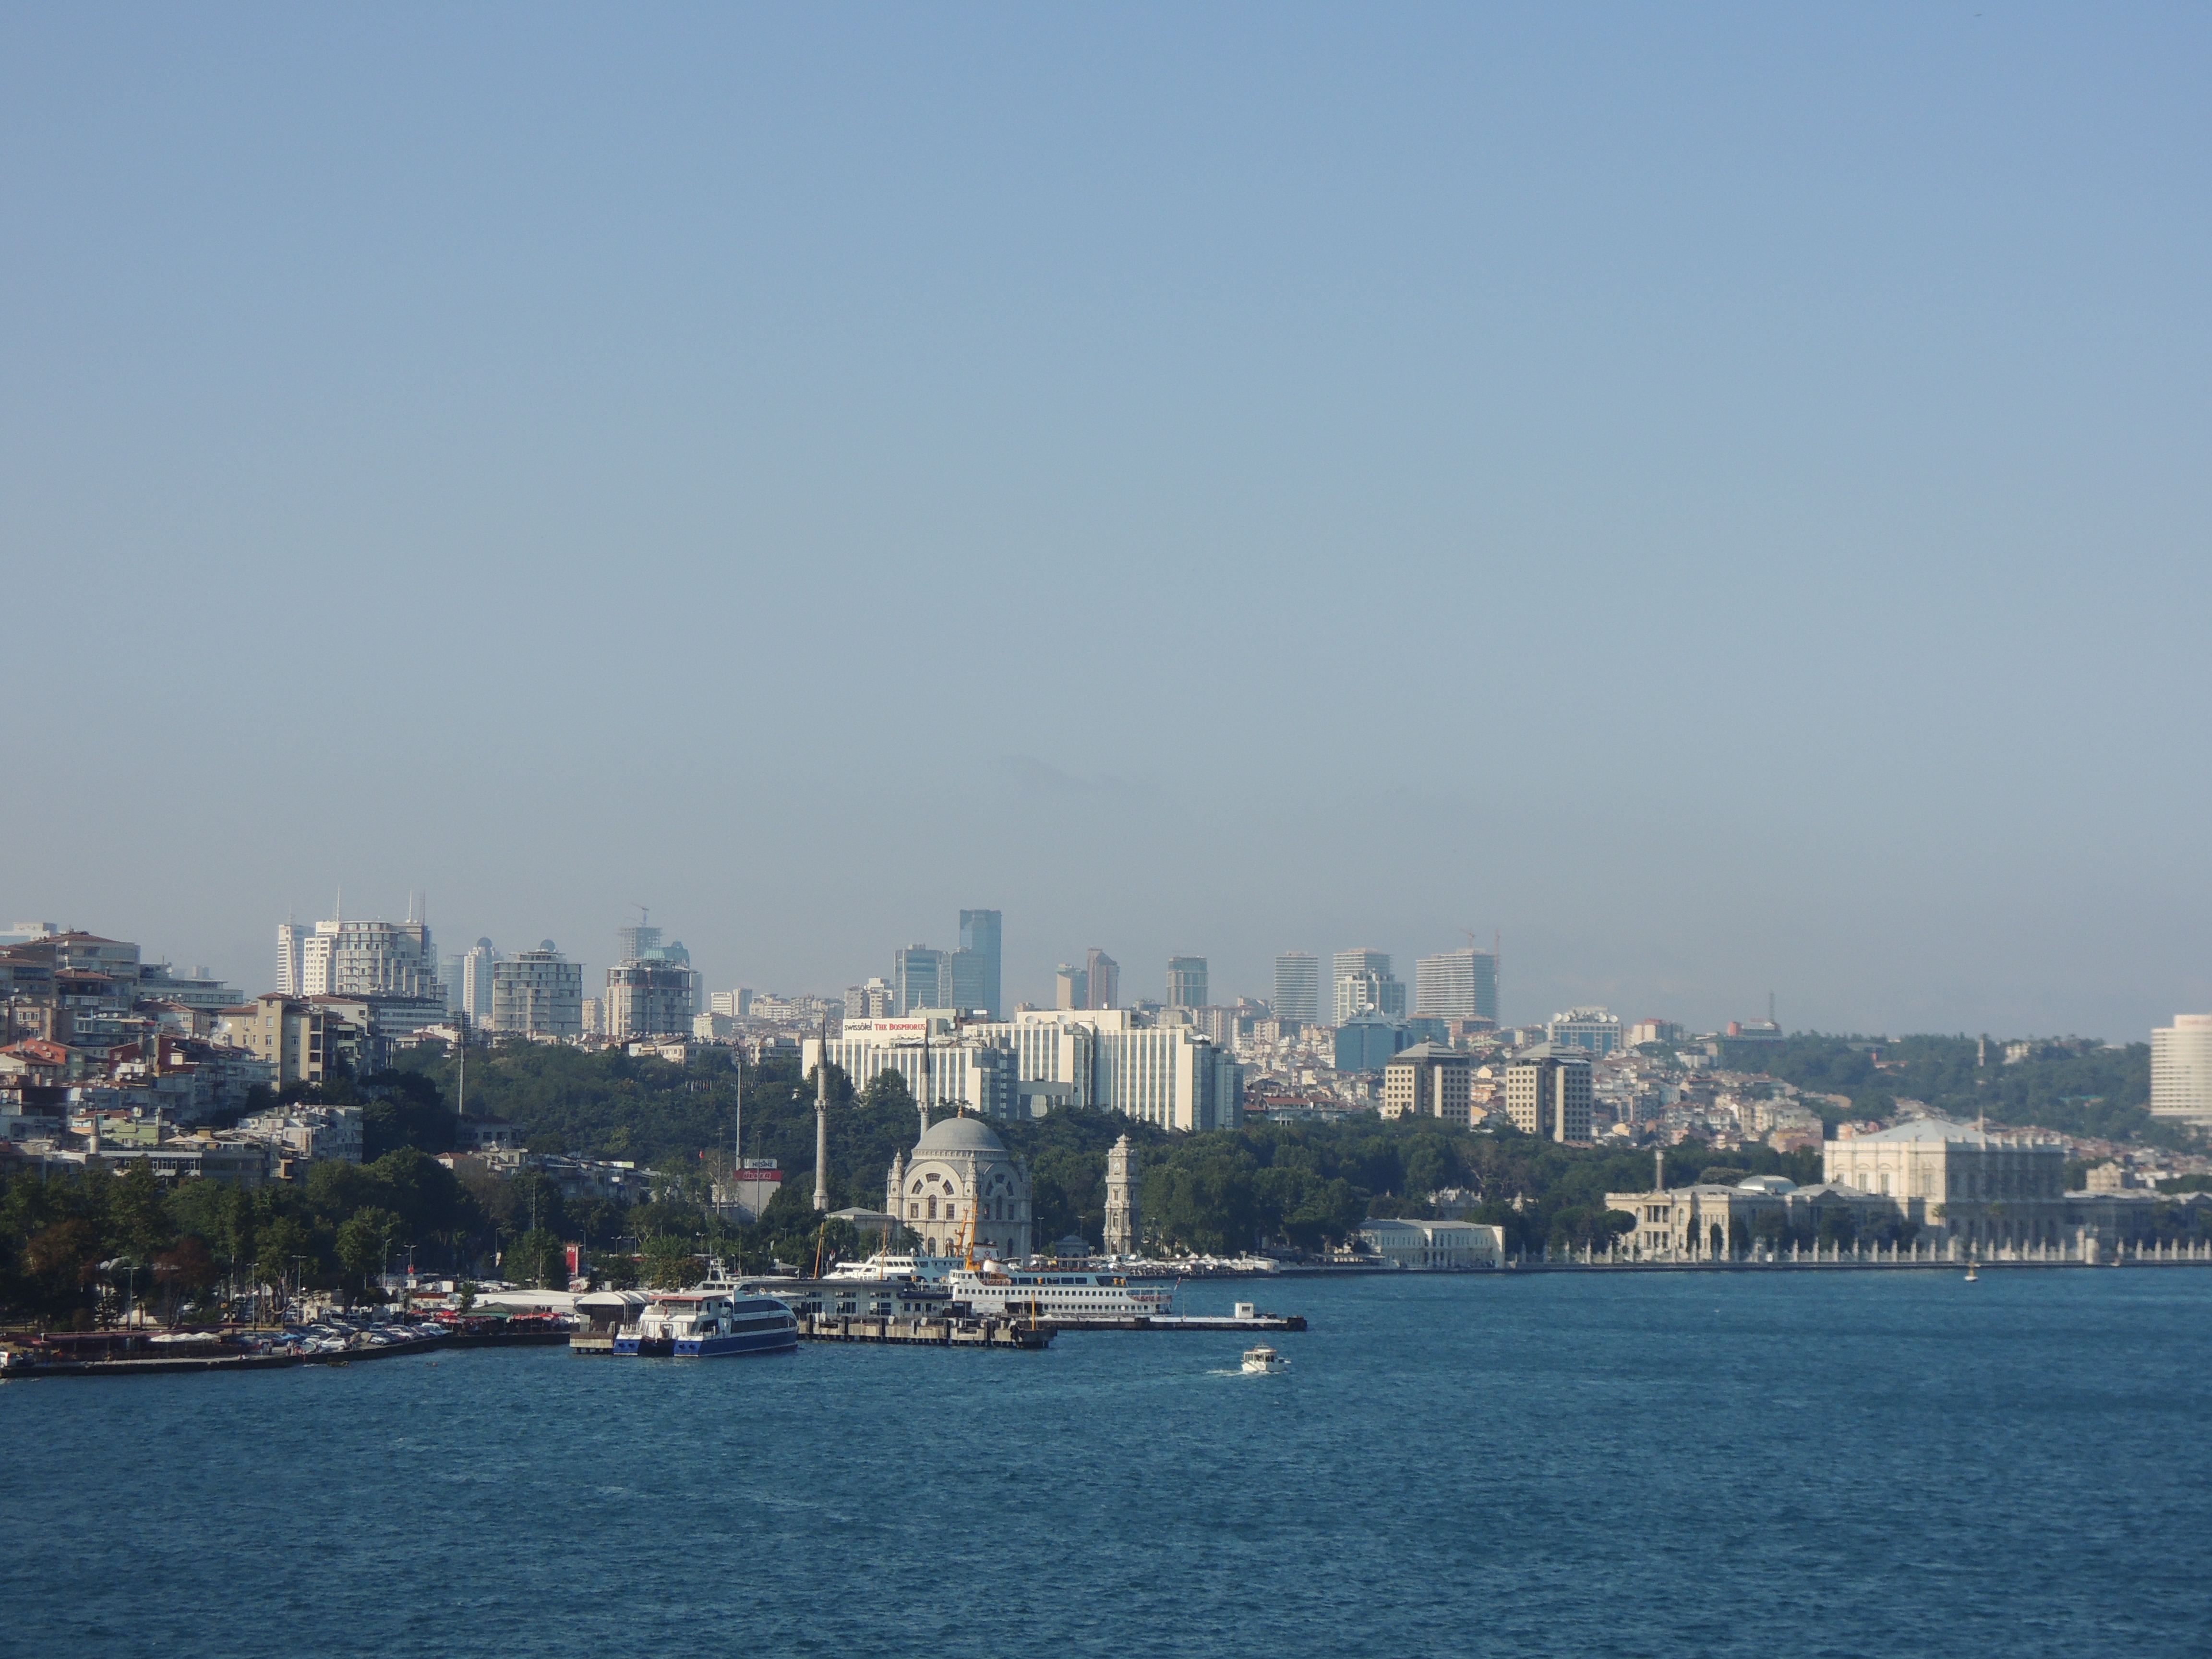
sea, coast, horizon, bridge, skyline, view, city, skyscraper, cityscape, downtown, vehicle, bay, harbor, bosphorus, passenger ship, human settlement, atmosphere of earth, bosphorus bridge